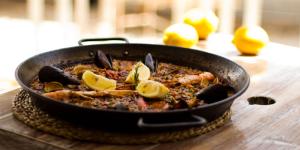
paella con pollo en trozos